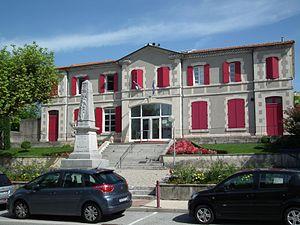
Mairie de Saulce-sur-Rhône - Drôme - France
Saulce-sur-Rhône est une commune française située dans le département de la Drôme en région Auvergne-Rhône-Alpes.